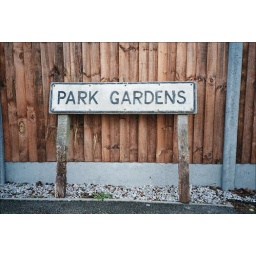
Another old sign in Baldock. Note rotting wooden posts.